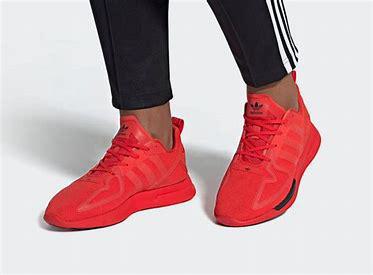
Brand: Adidas
Model: ZX 2K Flux